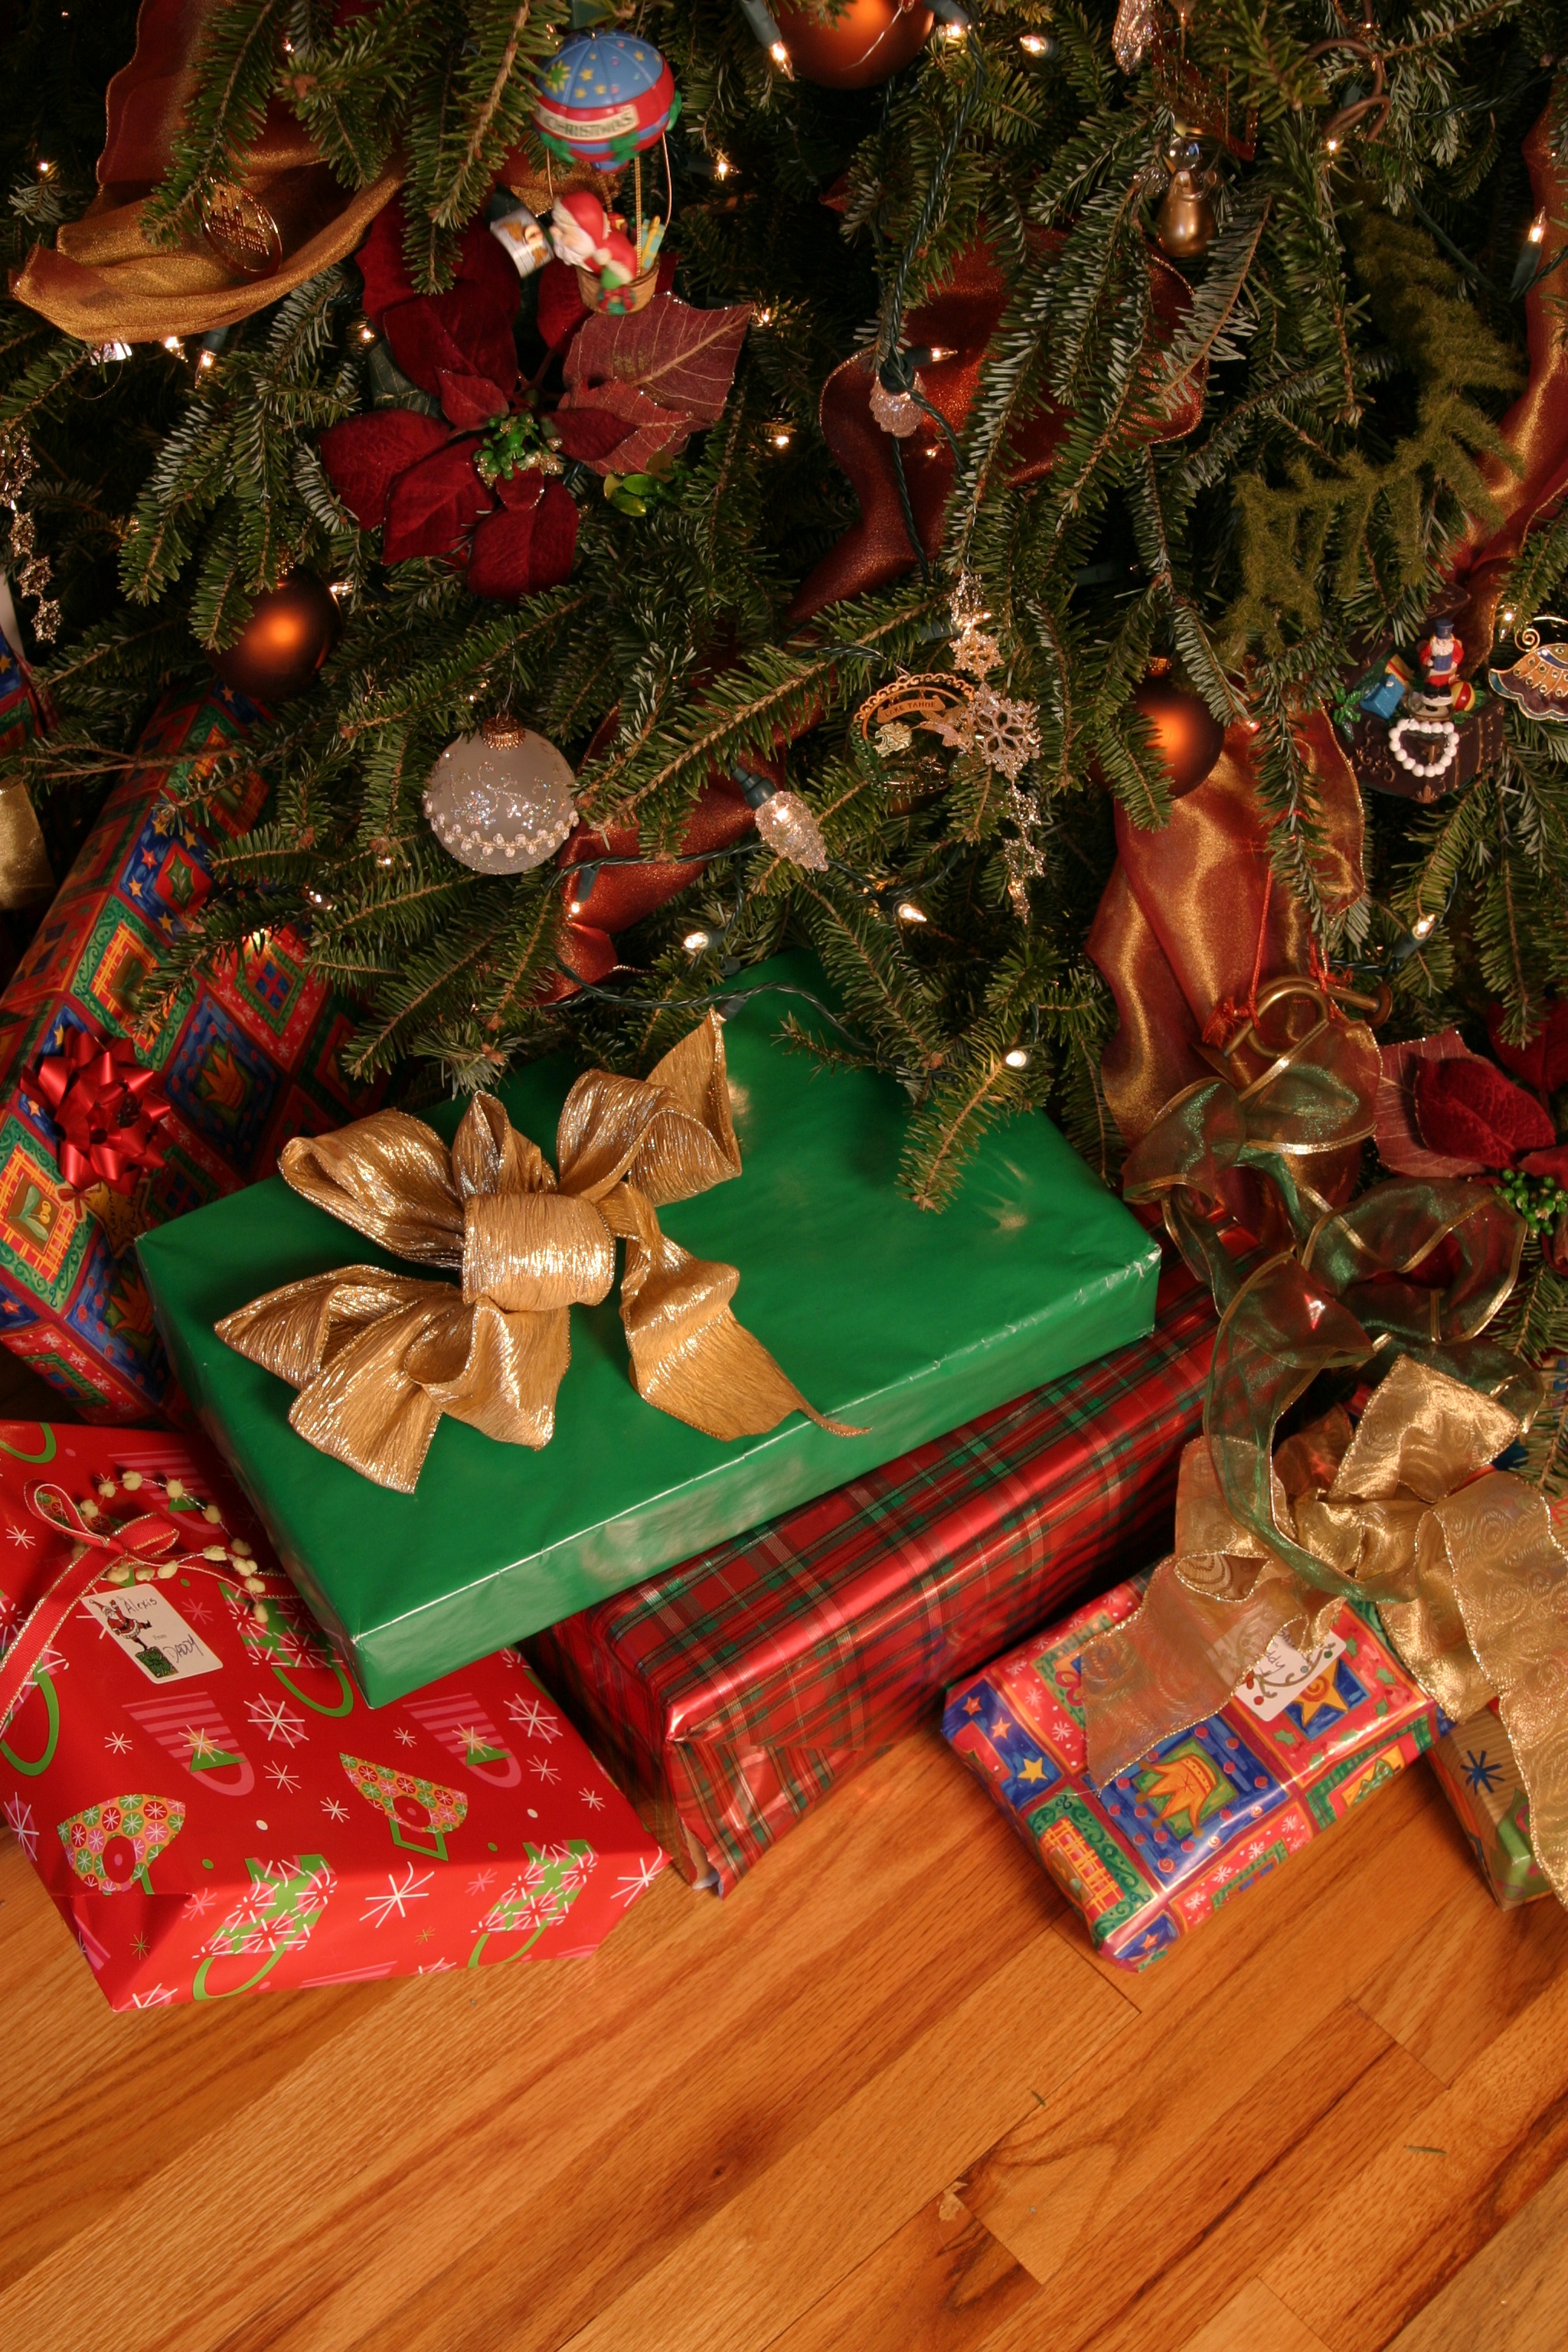
winter, gift, decoration, holiday, christmas, decor, christmas tree, season, celebrate, christmas decoration, december, presents